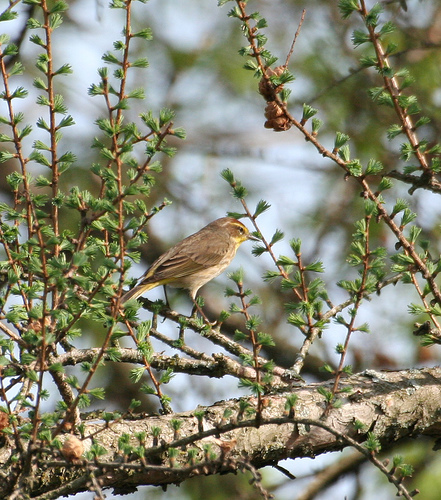
this bird has a long flat beak and brown feathers all over of its body.
this bird is brown in color with a black beak and brown eye ring.
this is a grey bird with a yellow belly and eyebrow and a small beak.
a small bird with a brown back and wings, light brown belly and breast, and long bill.
this is a brown bird with a brown wingbar and brown feet
this particular bird has a white belly and gray secondaries
this particular bird has a tan belly and breasts and brown secondariesthe bird has a brown back and tan belly
this bird has a light brown belly and a dark brow crown with a yellow cheek patch.
a small light brown bird with yellow feather on the underside of its tail and a yellow nape cheeks.
Species: Palm Warbler